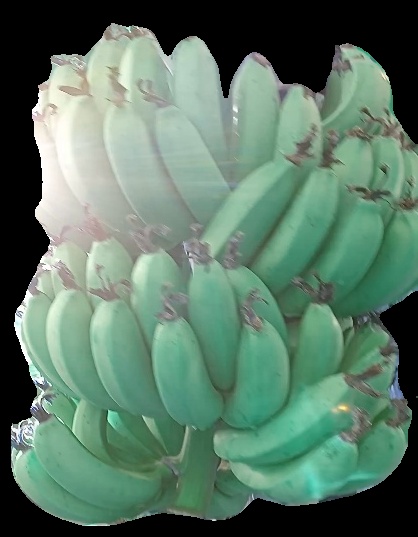
Variety: pachbale
Grade: grade1